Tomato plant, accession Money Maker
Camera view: horizontal (90 deg, fisheye); turntable rotation: 210 degrees
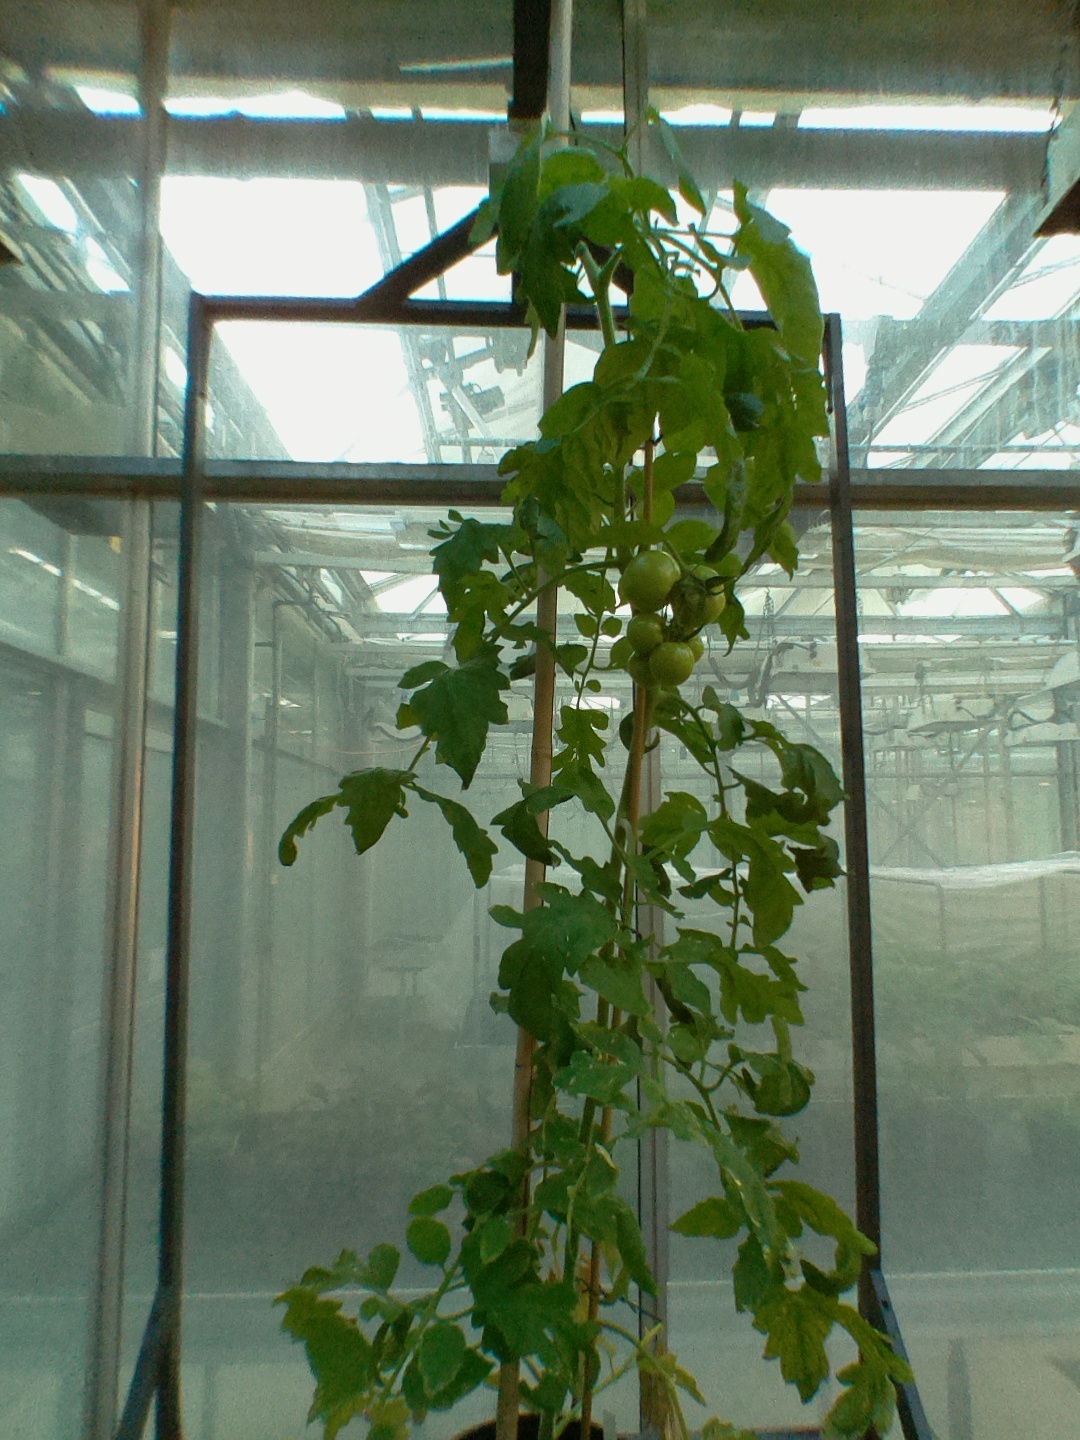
BBCH growth stage 74: 40%-50% of final fruit size